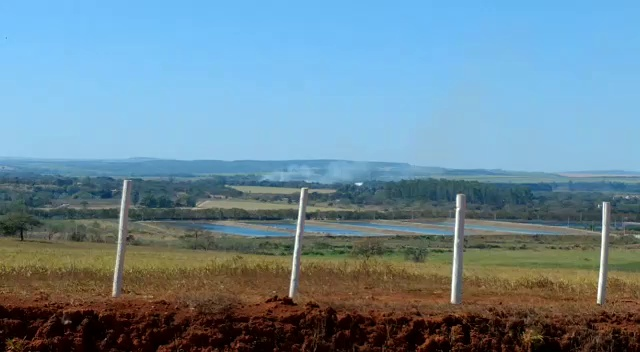
Fire: no
Smoke: yes